Lotte Jacobi

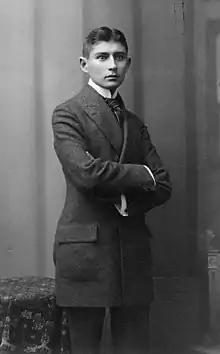
Atelier Jacobi: Sigismund Jacobi (1860–1935) c. 1906. Portrait of the author Franz Kafka by Lotte Jacobi's father.

Born in Thorn (Toruń), Prussia (now in Poland), Jacobi was raised in nearby Posen, the eldest of three children. At the age of 12, she took her first photograph with a pinhole camera, which set the stage for her to become a fourth-generation photographer, following in the footsteps of her father, grandfather and "great-grandfather who had studied with Daguerre", as well as joining her uncles, aunts and sister in the field. "I was to be a photographer," Jacobi once said, "and that was that.'”